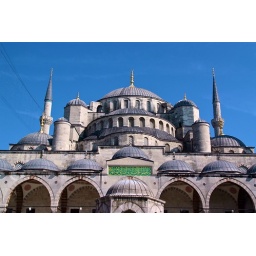
I wanted to capture the brilliant blue sky and the mosque highlighted in the foreground.